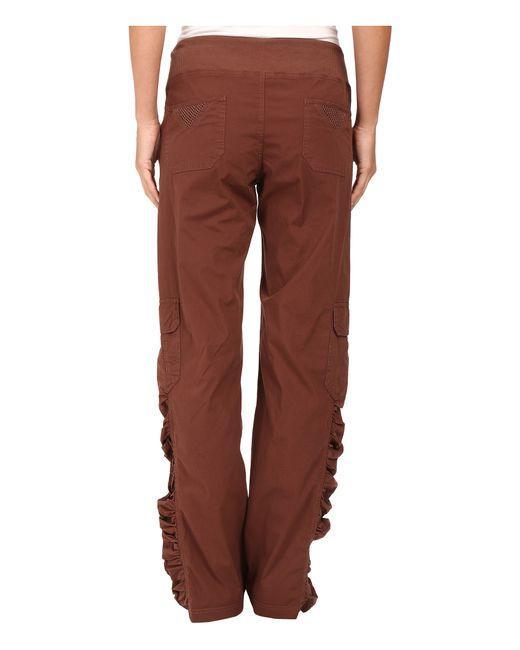
Locker geschnittene weinrote Hose für Damen